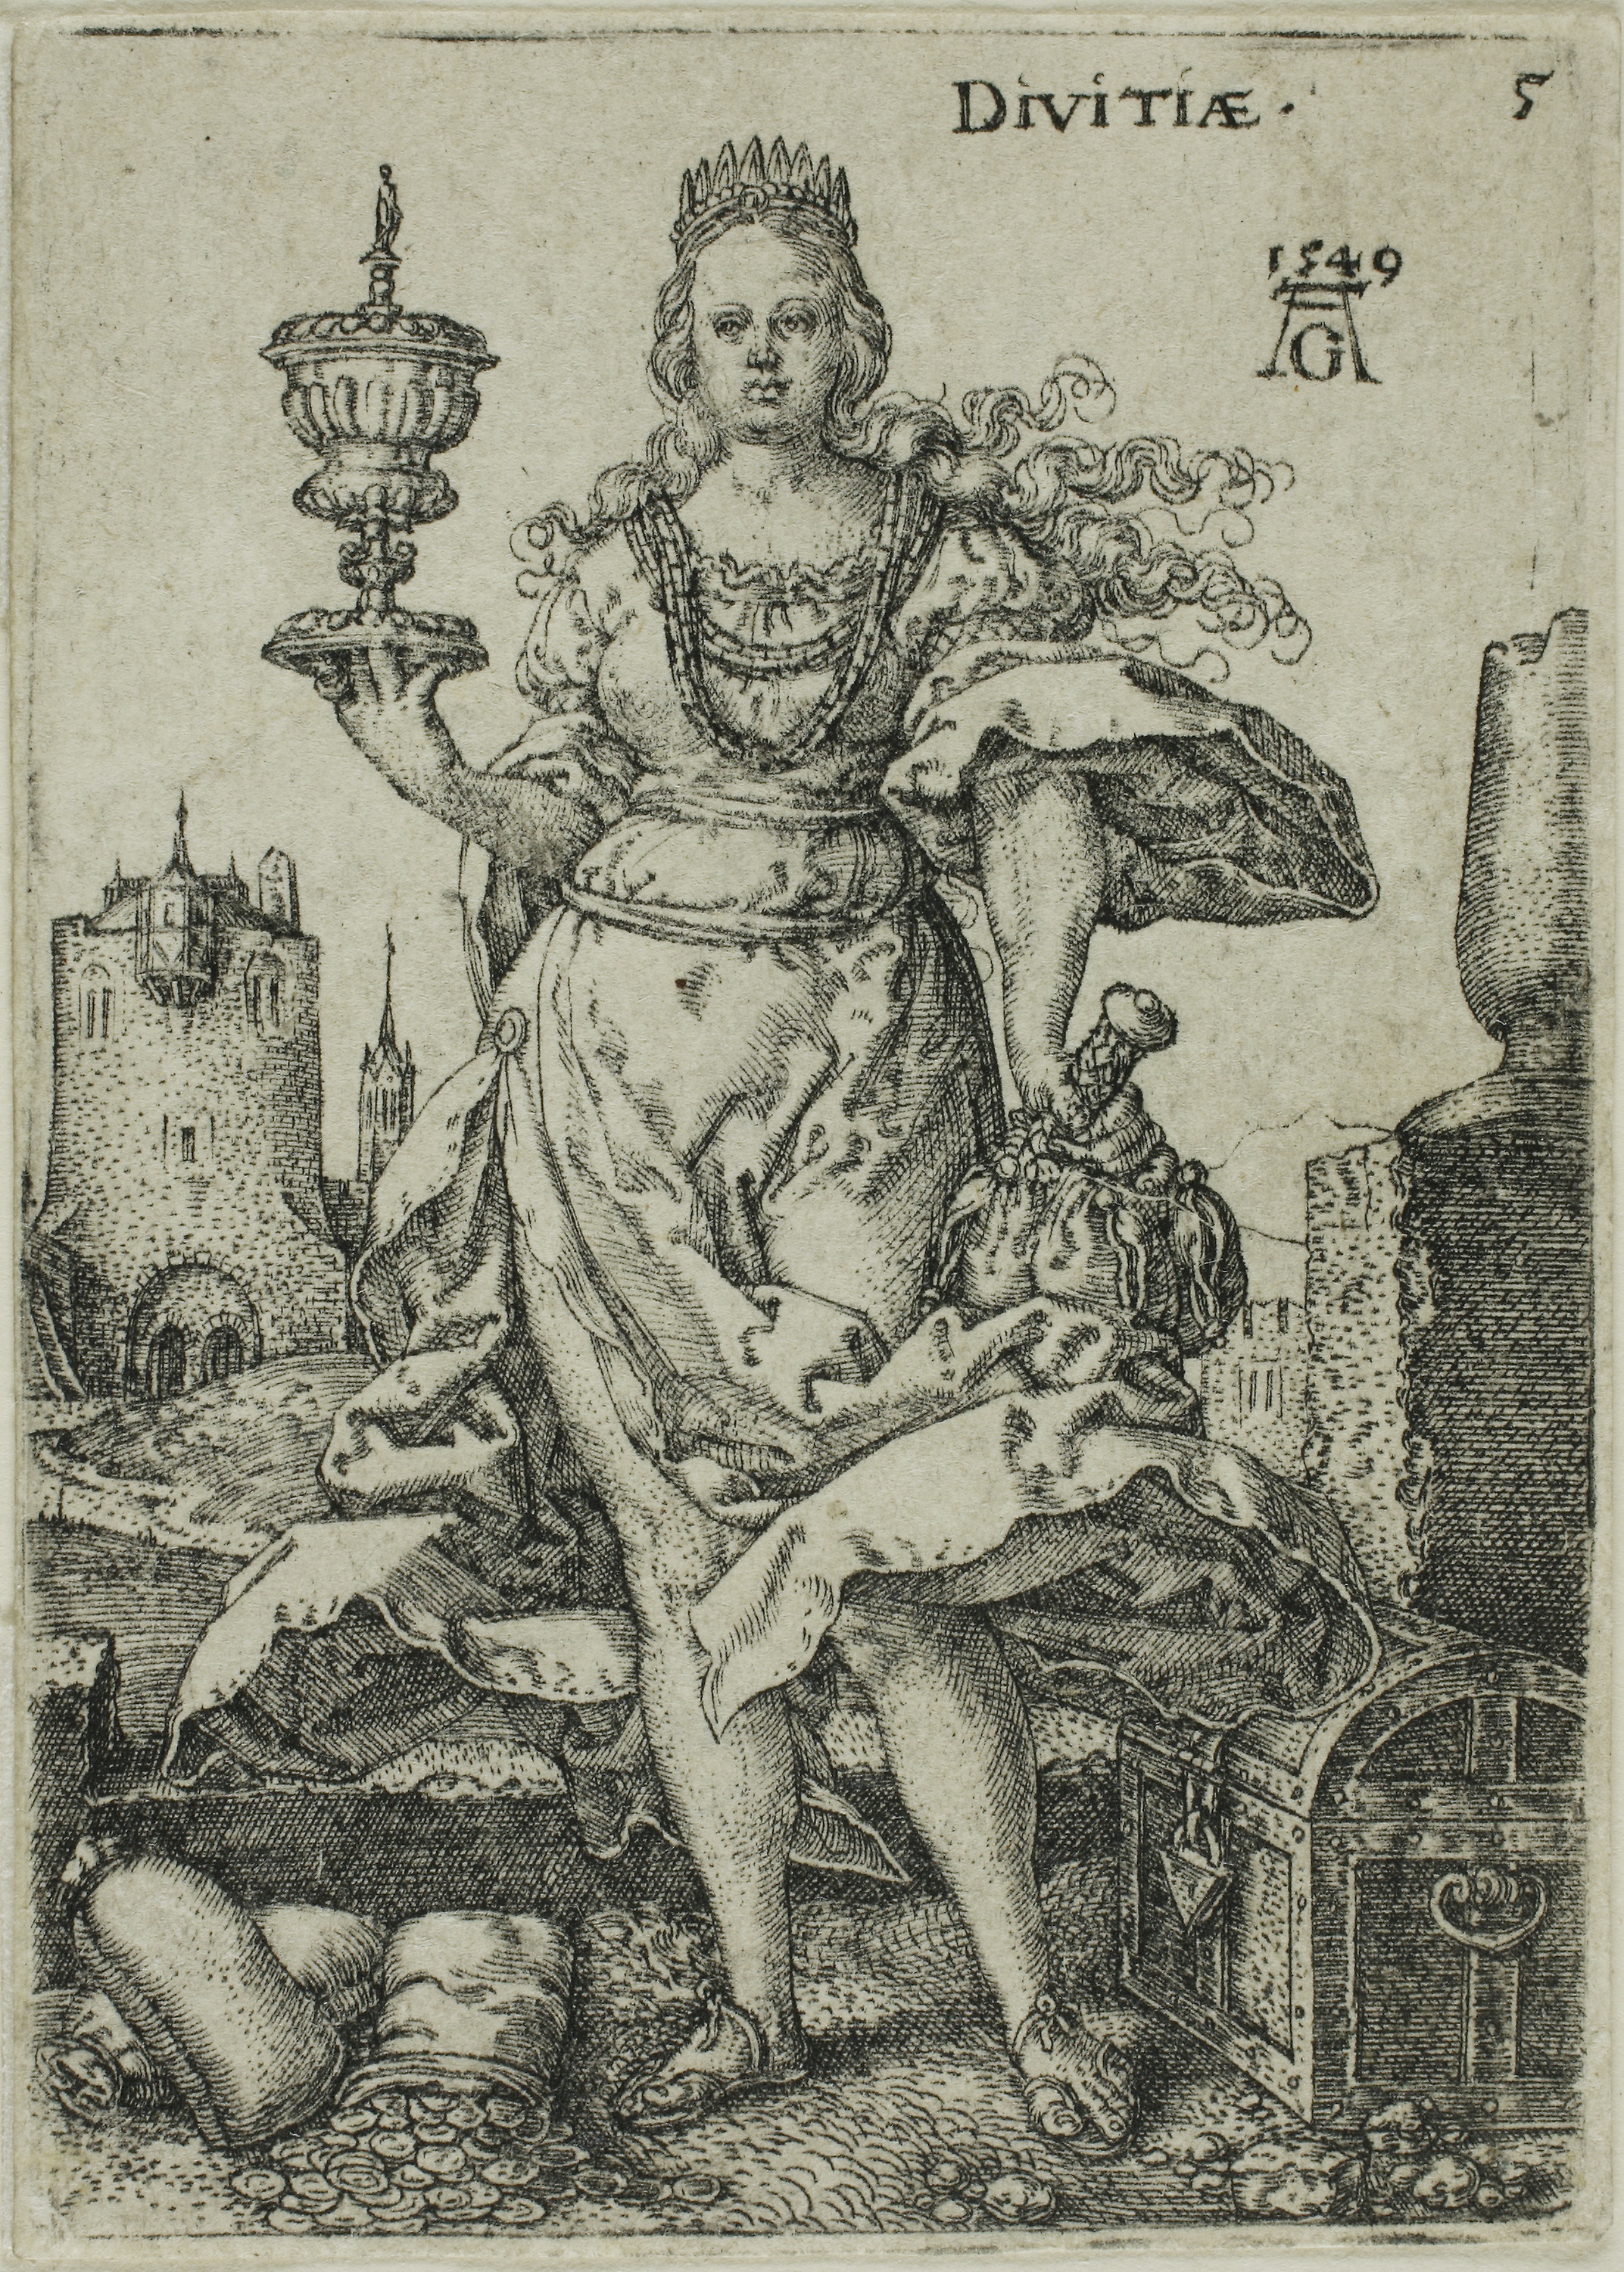
art, history, mythology, ancient history, black and white, tree, middle ages, illustration, visual arts, drawing, printmaking, monochrome